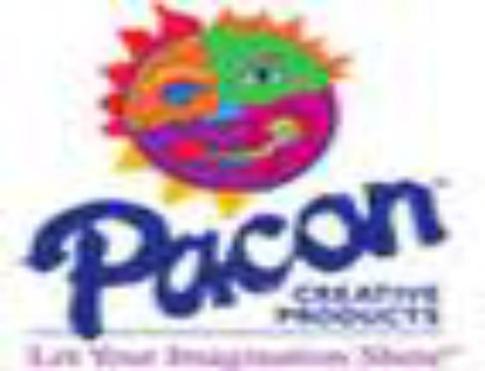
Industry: Others